Radiation therapy

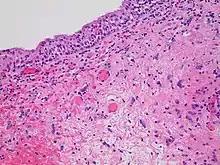
Histopathology of radiation cystitis, including atypical stromal cells ("radiation fibroblasts")

Cumulative effects from this process should not be confused with long-term effects – when short-term effects have disappeared and long-term effects are subclinical, reirradiation can still be problematic. These doses are calculated by the radiation oncologist and many factors are taken into account before the subsequent radiation takes place.